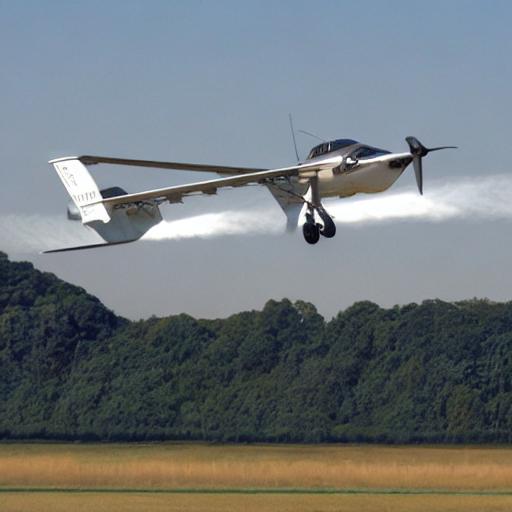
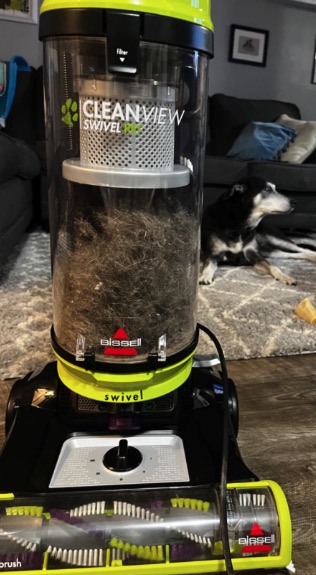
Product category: items_vacuum
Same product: no